Freddy Adu

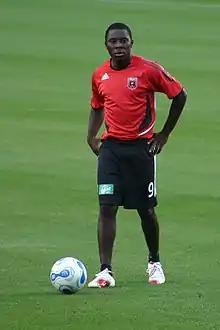
Adu playing for D.C. United

On April 3, Adu came on in United's first game of the 2004 season against the San Jose Earthquakes as a second-half substitute, making him the youngest player ever to appear in United States professional sports. On April 17, at the age of fourteen, Adu scored his first professional goal in the 75th minute of a 3–2 away loss against the MetroStars. In doing so, he became the youngest player in MLS history to score a goal. In his first season as a pro, Adu finished the year with five goals and three assists, while playing in all 30 regular season games. Although briefly a starter, Adu was relegated to a substitute when D.C. United acquired central midfielder Christian Gómez mid-season, and it was in this role that he appeared in United's MLS Cup victory. He played in three of four playoff games for D.C. United, assisting one goal during that time.